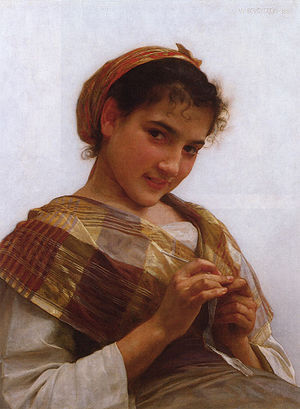
Hækling
Ung kvinde hækler, af William Bouguereau (1889)
Hækling er en traditionel måde at fremstille tekstiler på. Hækling er en metode til at få et stykke garn til at låse sine egne løkker, ved hjælp af en hæklenål, så der dannes et stykke stof. Af hækling kan fremstilles trøjer, huer, vanter, håndledsvarmere, halstørklæder og sjaler, samt duge og andre boligtekstiler.